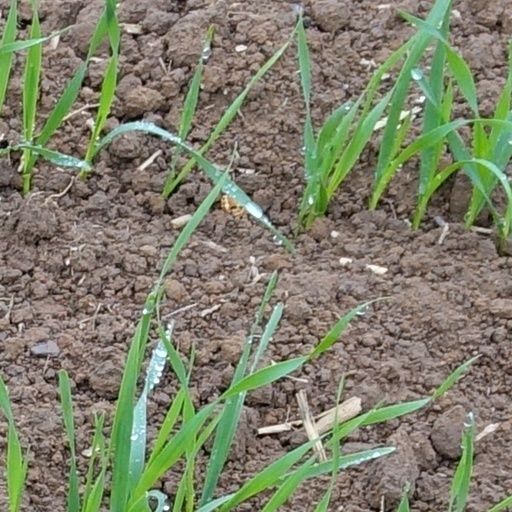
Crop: wheat